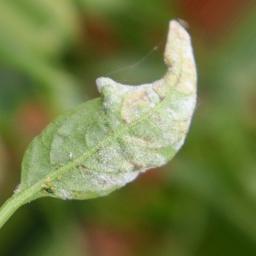
Label: powdery mildew